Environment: real
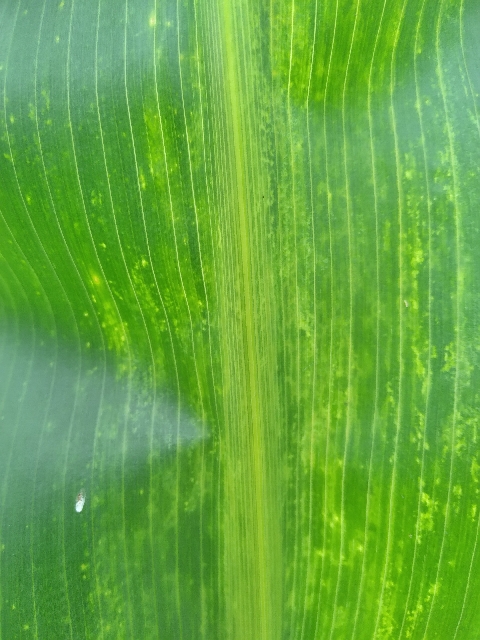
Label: lethal_necrosis